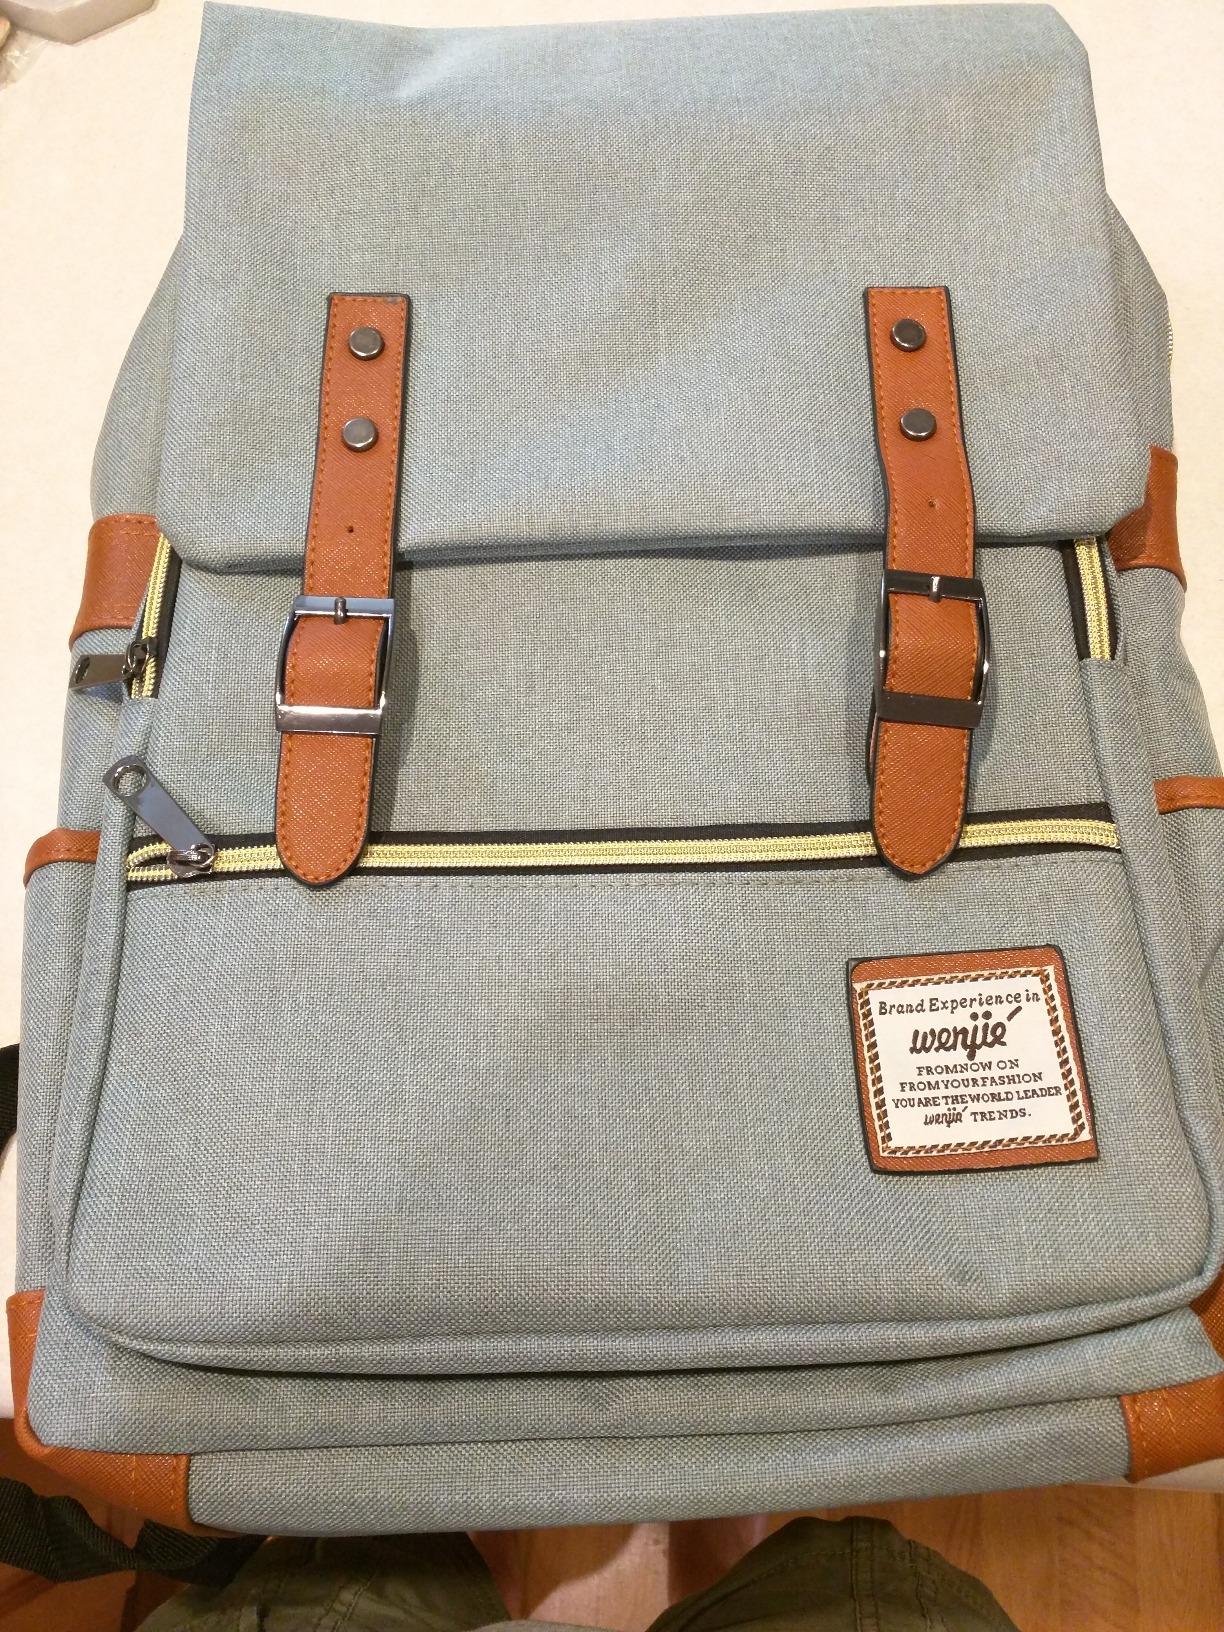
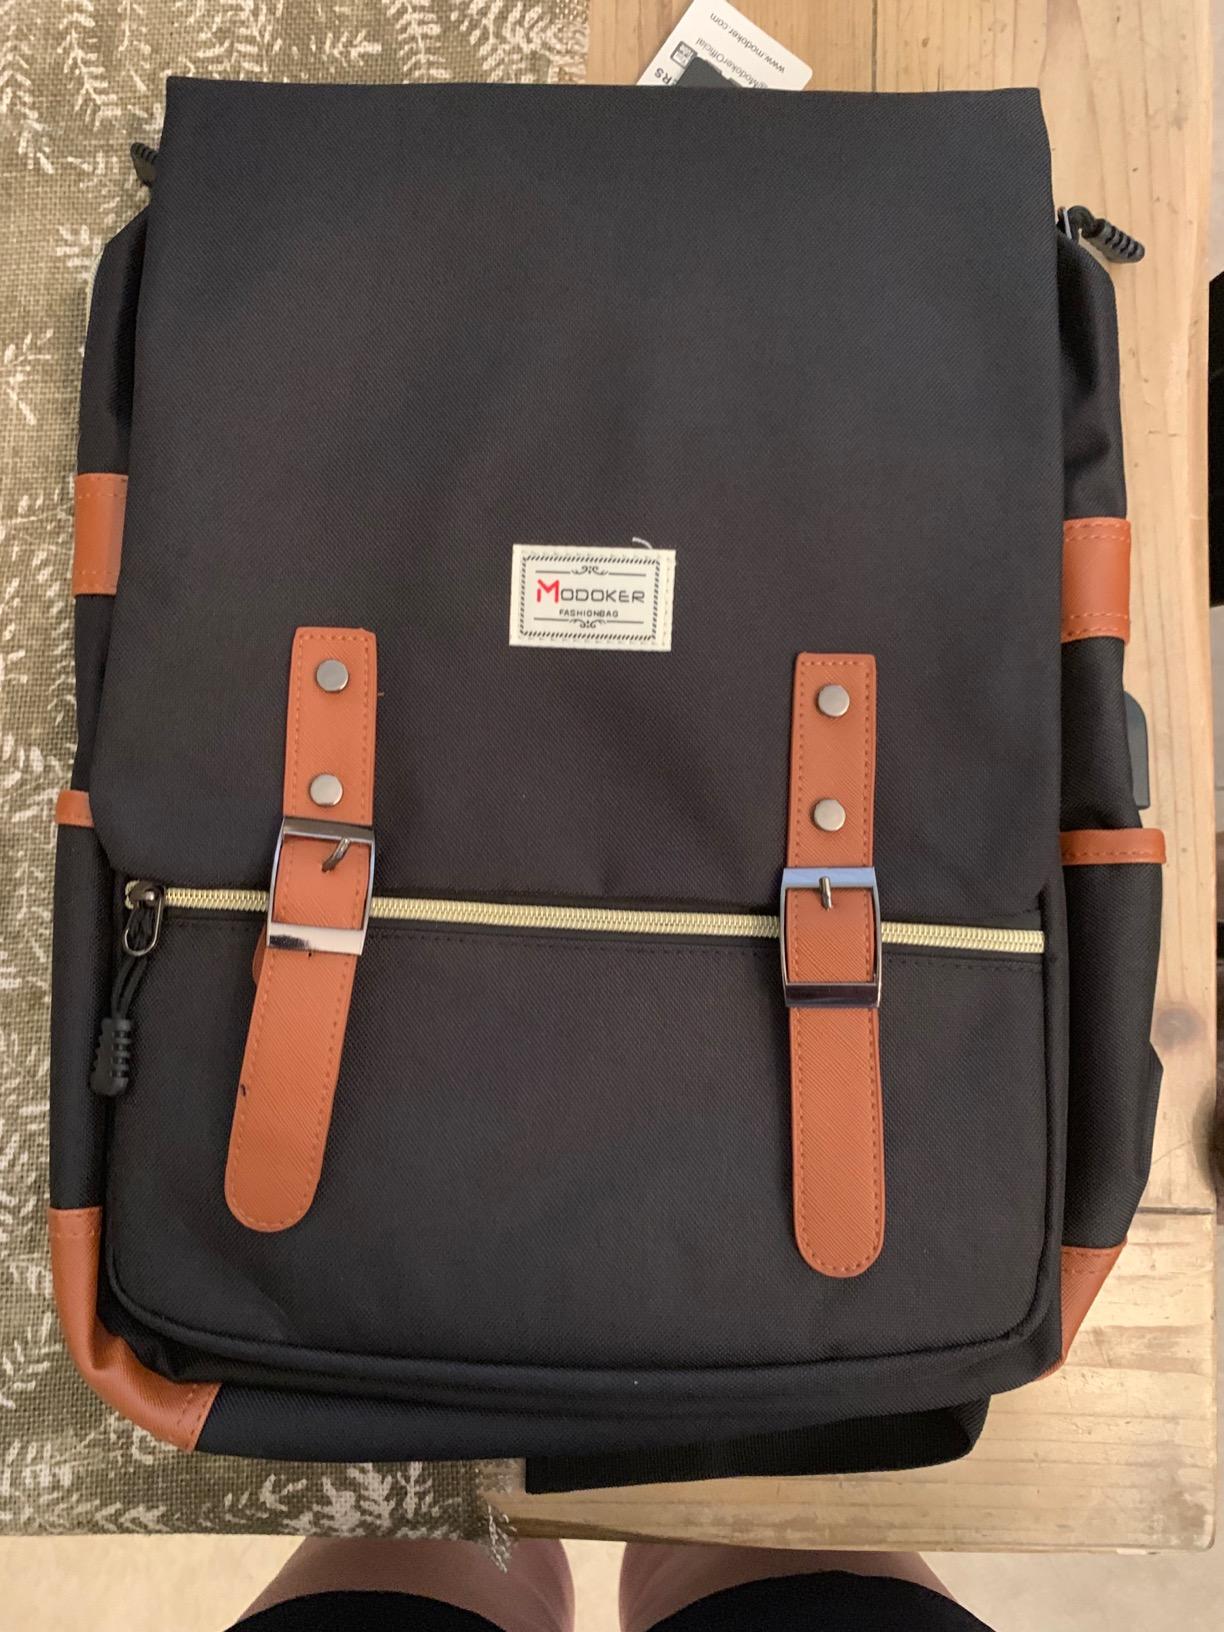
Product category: bag
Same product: no